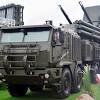
Label: Pantsir-S1